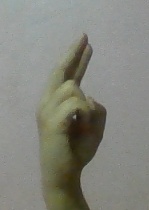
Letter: zay